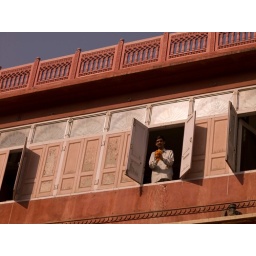
Man standing at a window in India